Vivianne Miedema

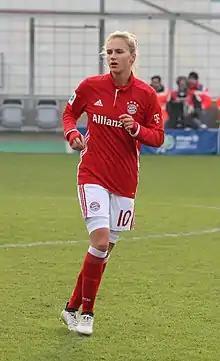
Miedema with Bayern in November 2016

39 different clubs made inquiries about signing Miedema, before she signed a three-year contract with Bayern Munich in the top German league, the Frauen-Bundesliga, in June 2014. During the 2014–15 season, she was part of a Bayern team that remained unbeaten in the Bundesliga and won the title for the first time since 1976. Miedema scored her first league goals in Germany on 5 October 2014 in a match against MSV Duisburg, leading to Bayern's 6–0 win. In the match against SGS Essen on 30 November, Miedema tore the outer band of her ankle resulting in some time away from the pitch. She re-emerged in the German league on 22 February 2015 against VfL Wolfsburg, scoring again in the following match, against Bayer Leverkusen. Miedema finished the season with 7 goals in 17 matches. She helped Bayern Munich defend the title the following season with 14 goals in 22 matches.